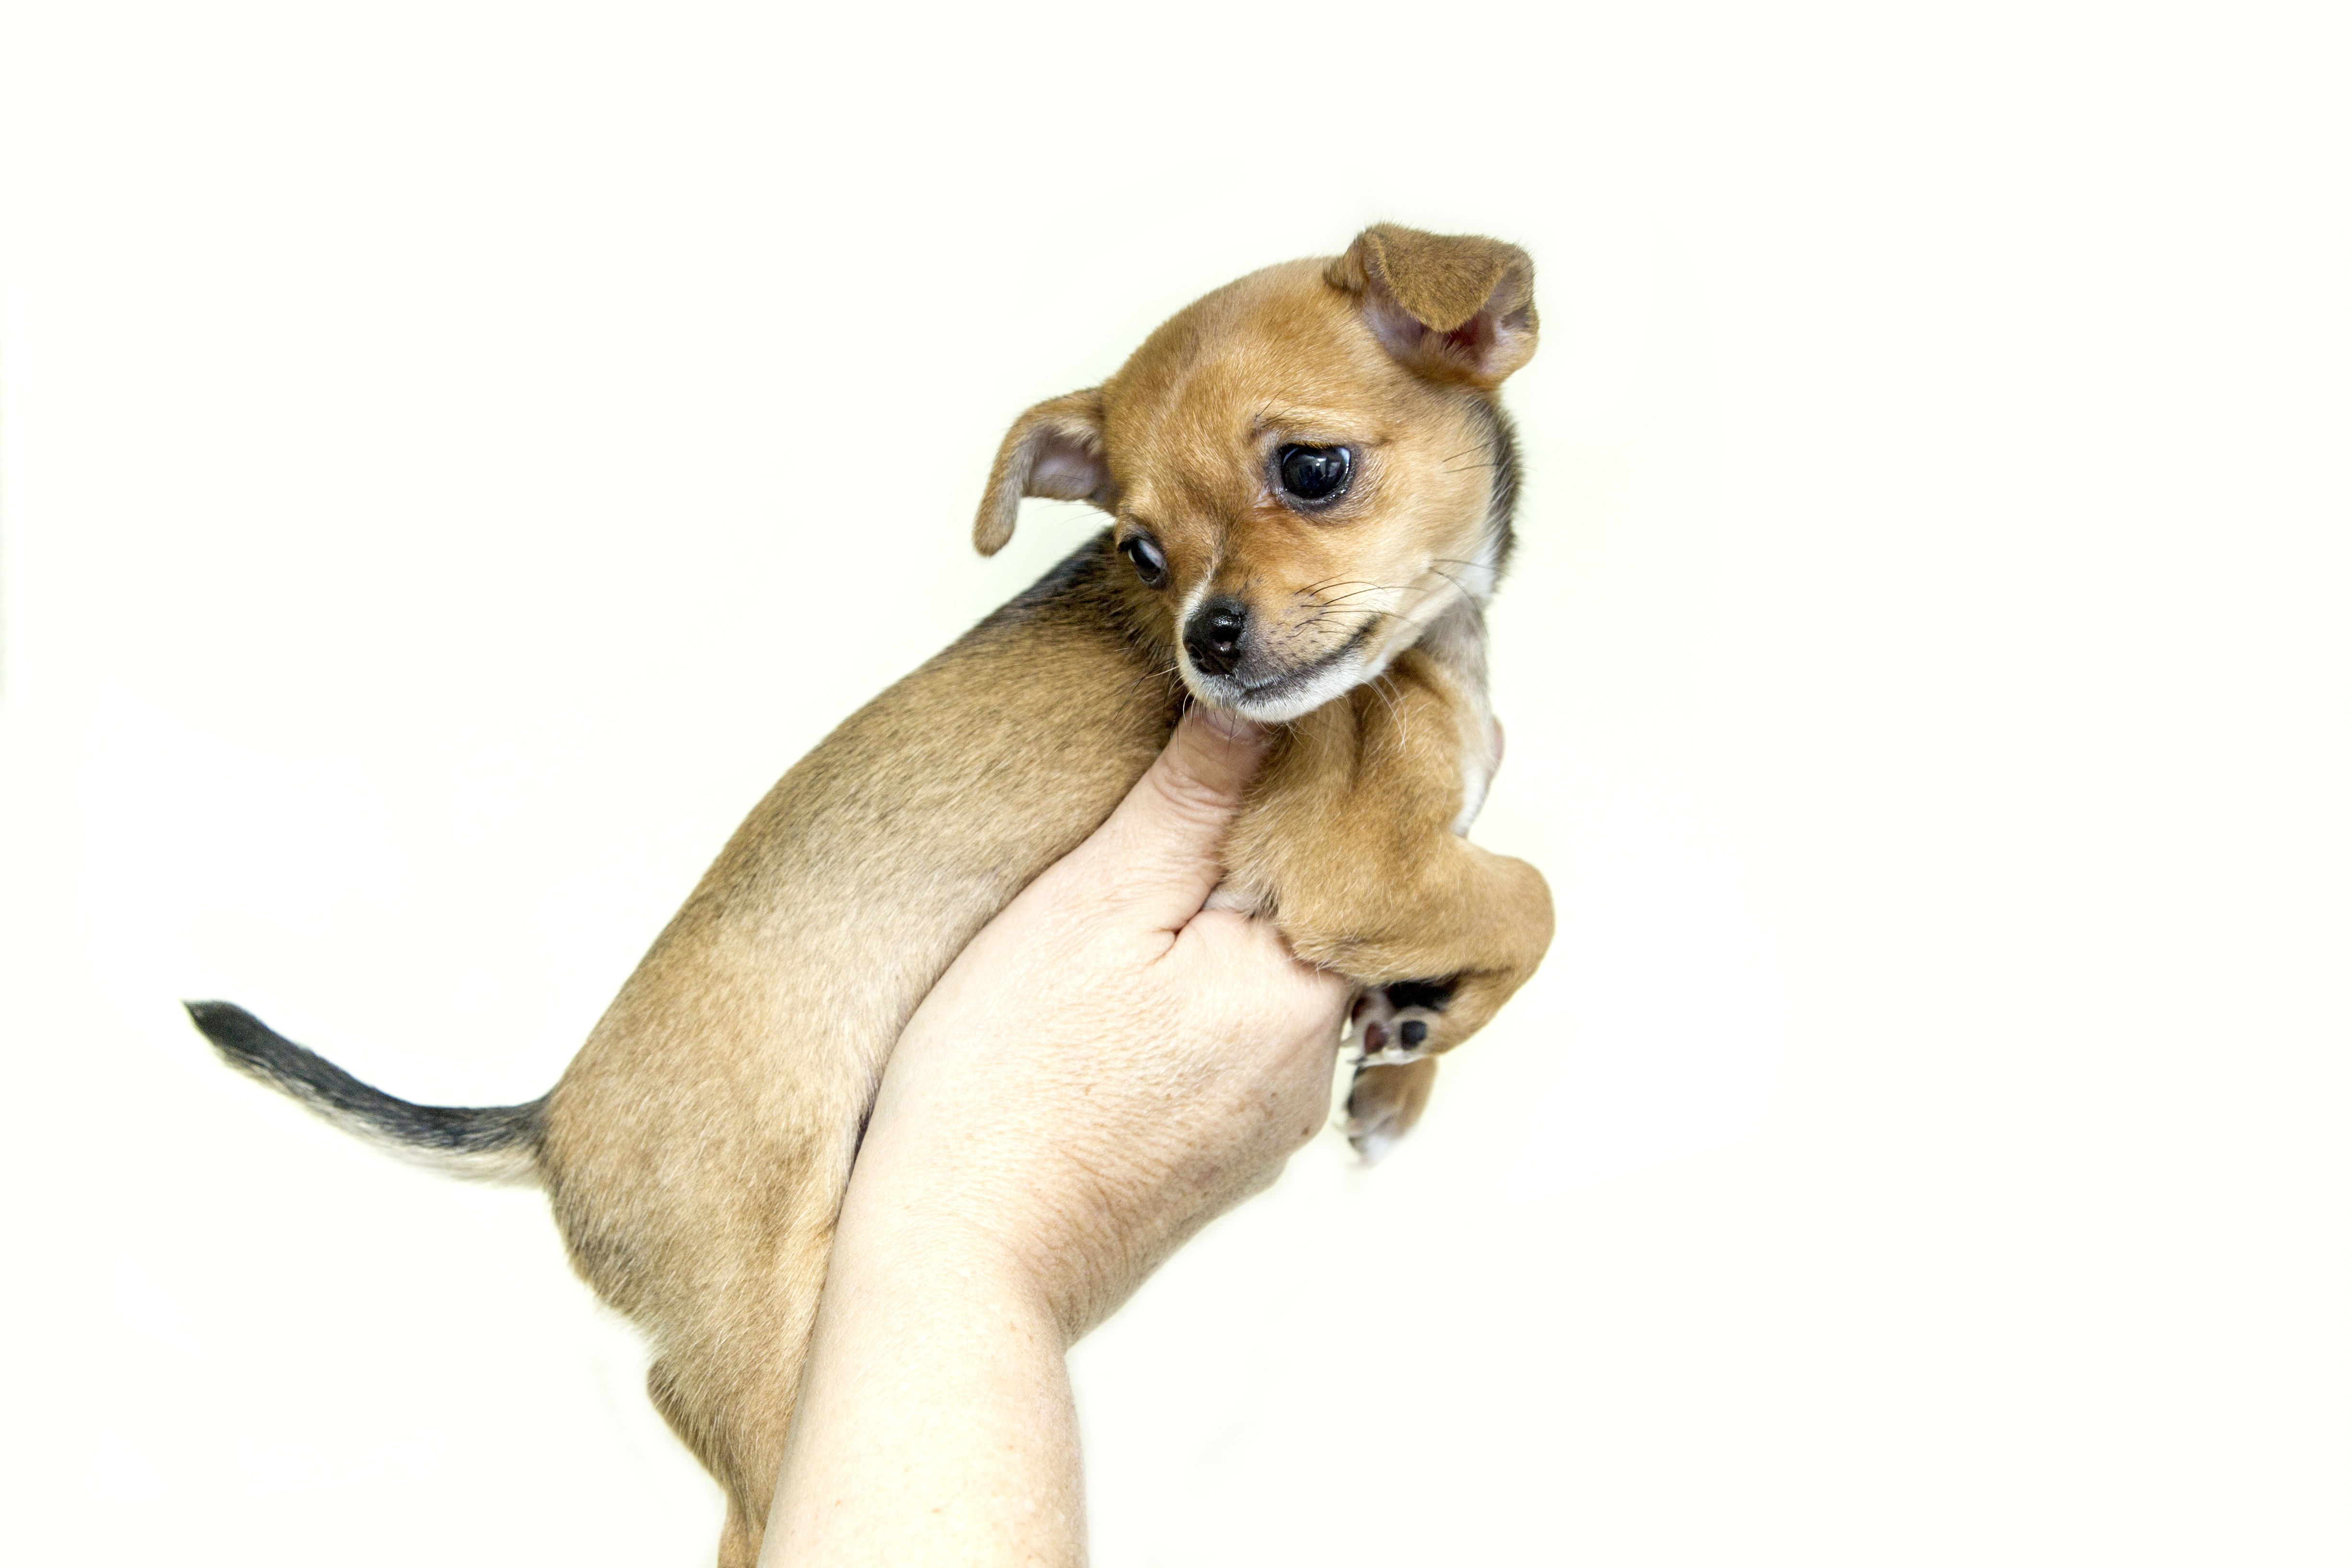
sweet, puppy, dog, mammal, dogs, animals, vertebrate, chihuahua, dog breed, dog like mammal, kinkajou